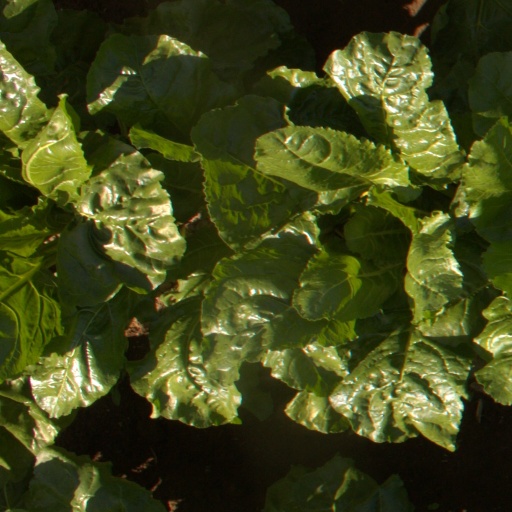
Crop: sugar beet